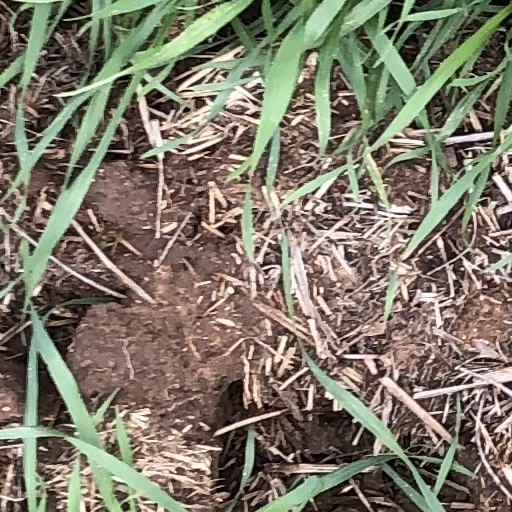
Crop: wheat